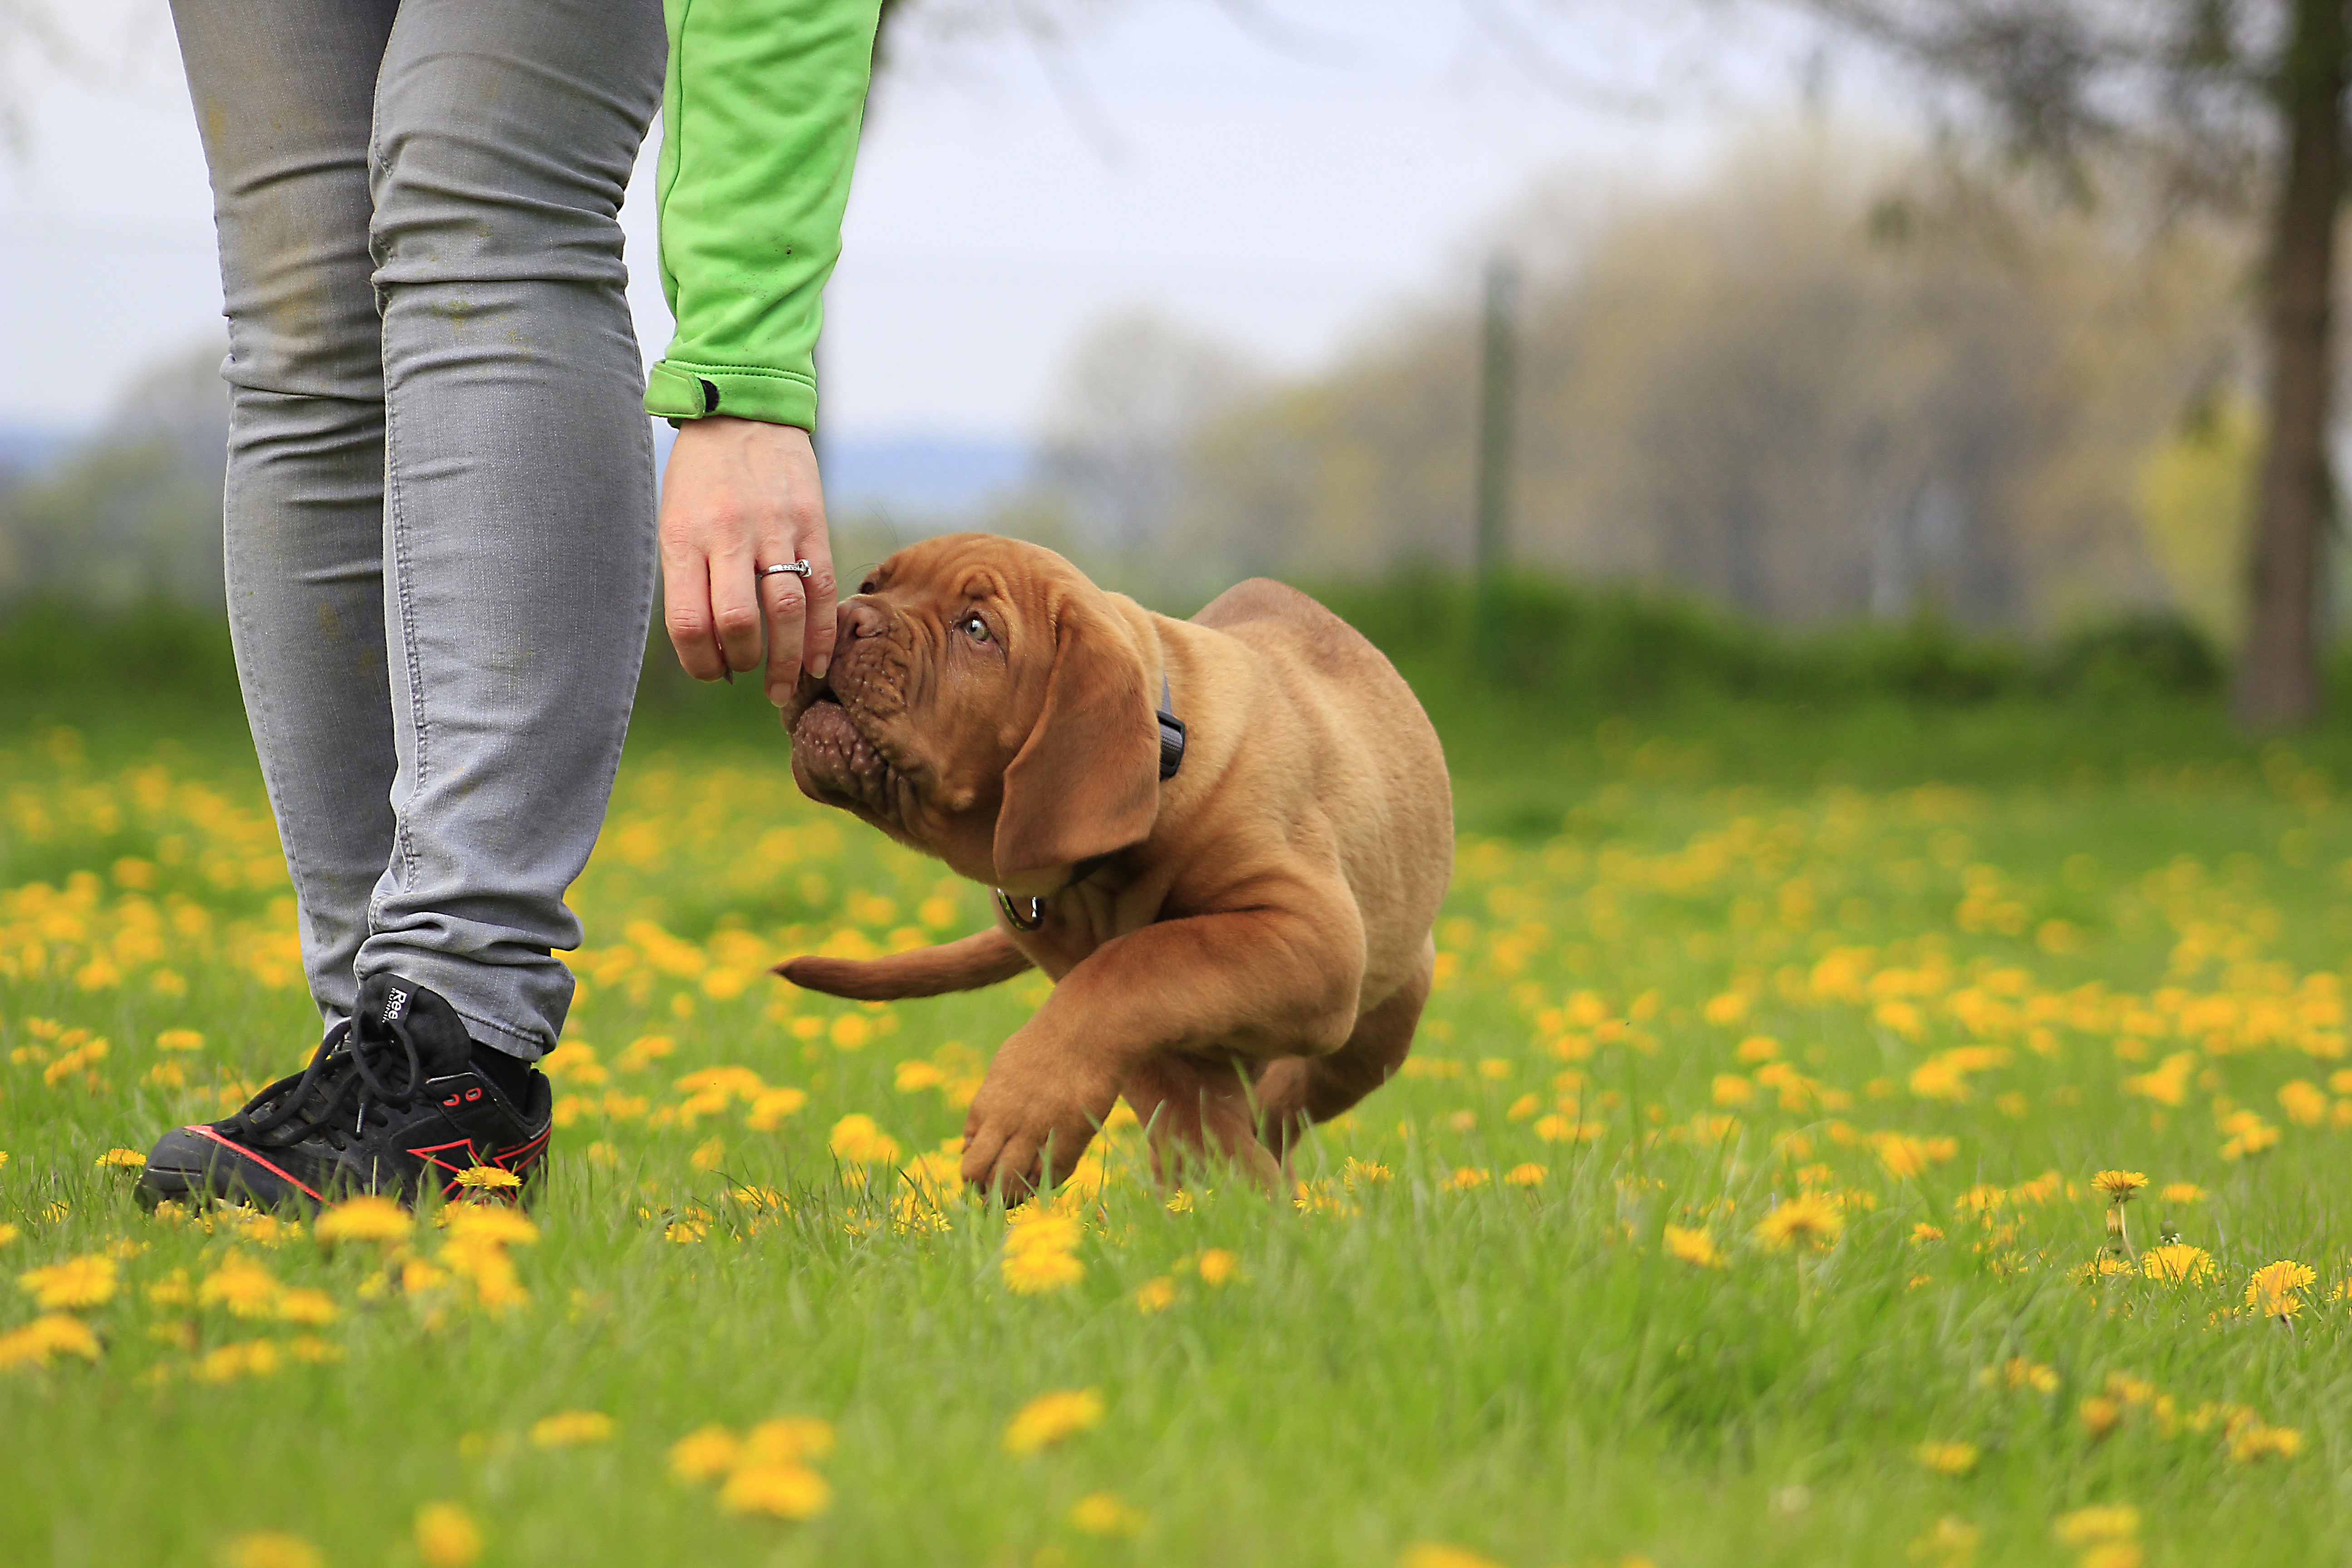
nature, grass, lawn, puppy, dog, animal, cute, canine, summer, pet, young, park, brown, mammal, outdoors, sunny, de, french, head, vertebrate, funny, bordeaux, breed, purebred, mastiff, dogue, dog like mammal